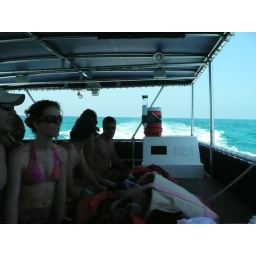
all looked sort of sick. girl in the pink bikini may or may not have thrown up. jury's still out.